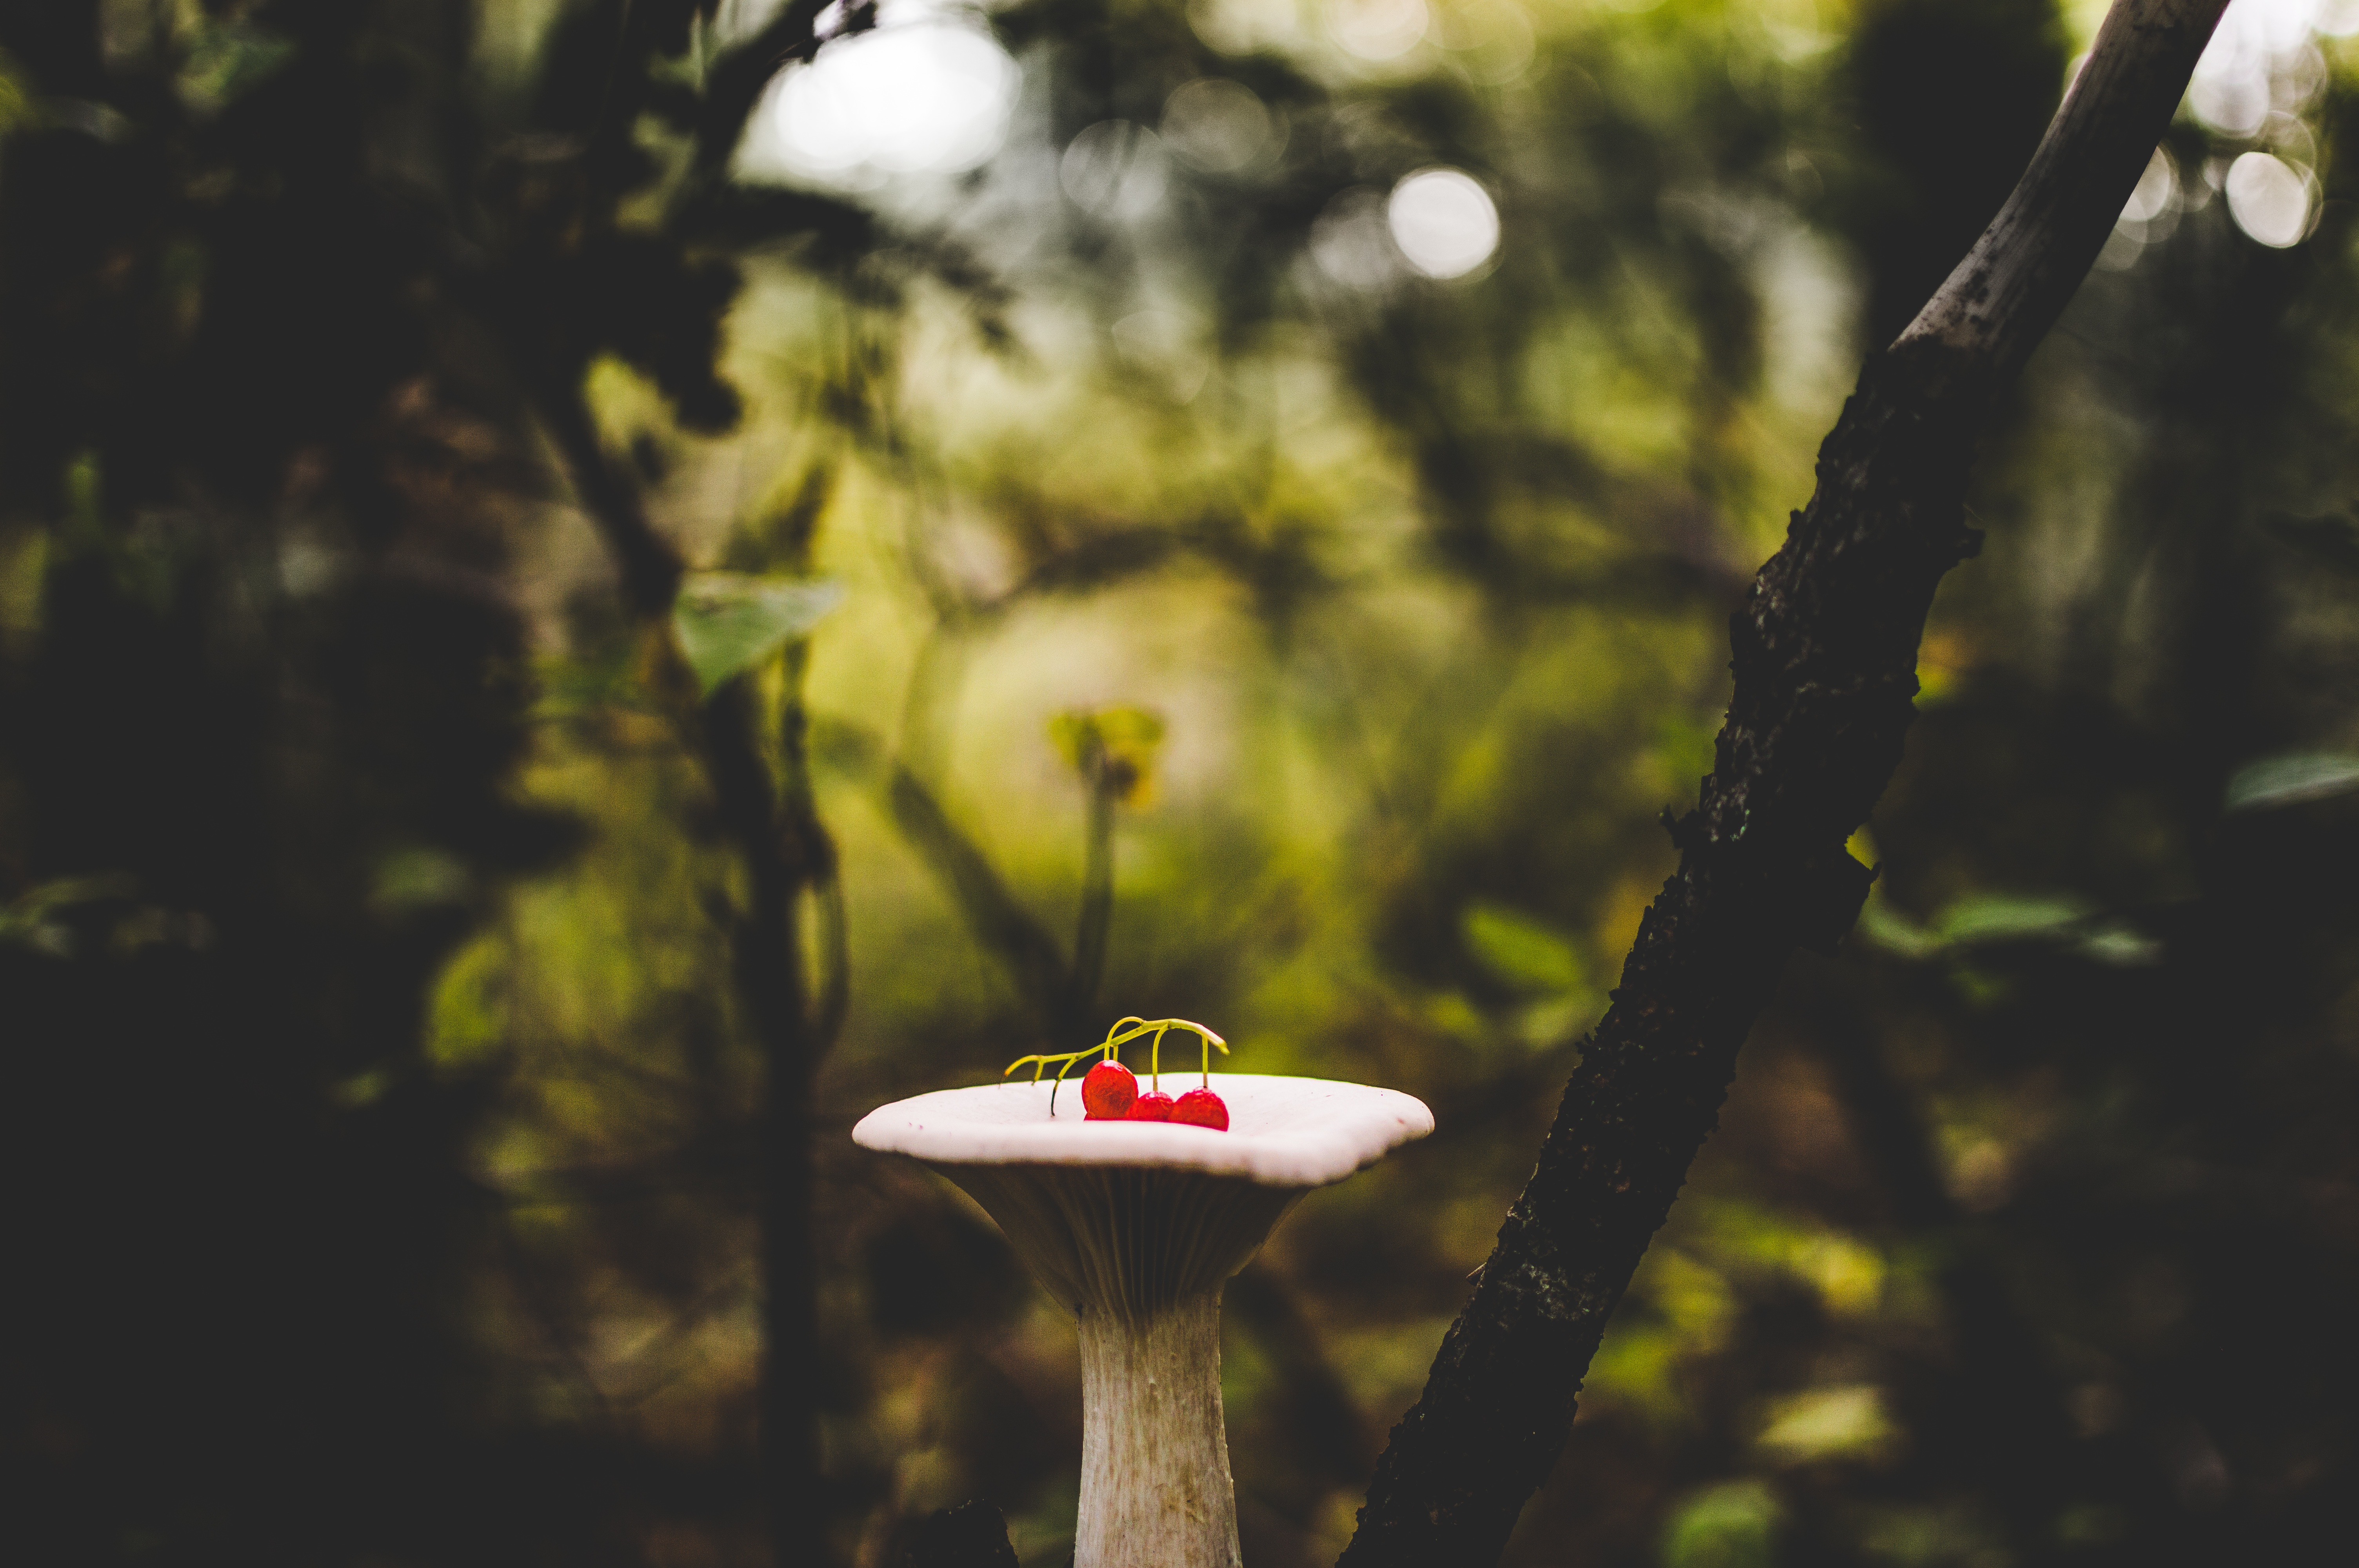
tree, nature, forest, grass, branch, light, plant, sunlight, morning, leaf, flower, spring, green, reflection, autumn, flora, season